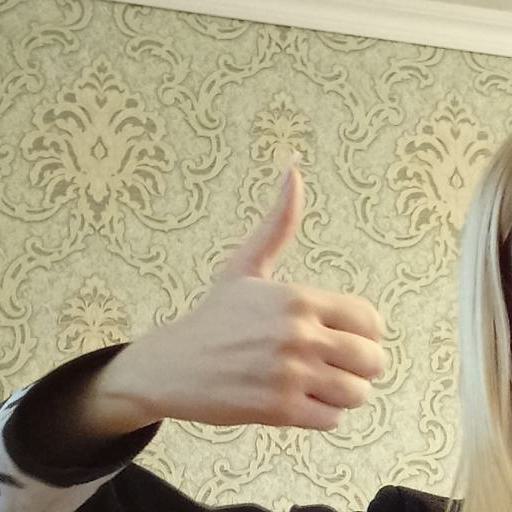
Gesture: like